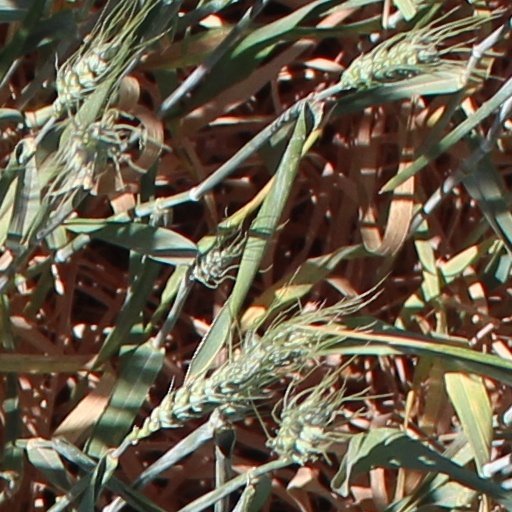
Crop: wheat